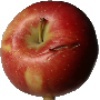
Label: braeburn_apple